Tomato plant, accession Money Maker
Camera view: bottom (45 deg); turntable rotation: 180 degrees
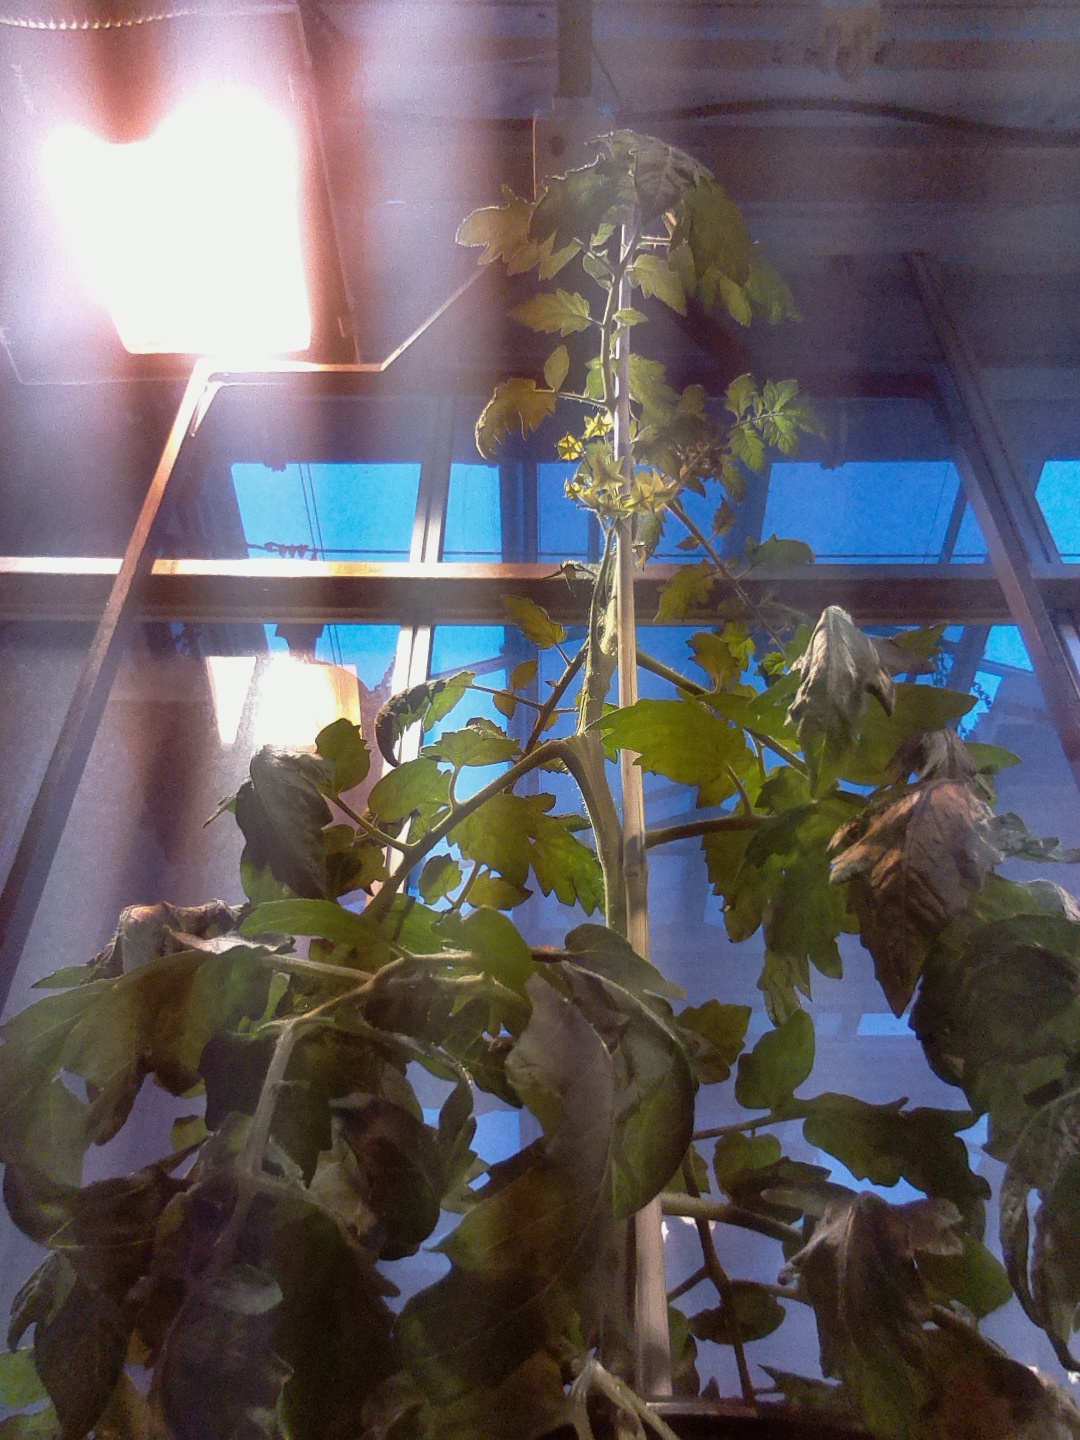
BBCH growth stage 68: Full flowering, 80%-90% of flowers open, more petals falling